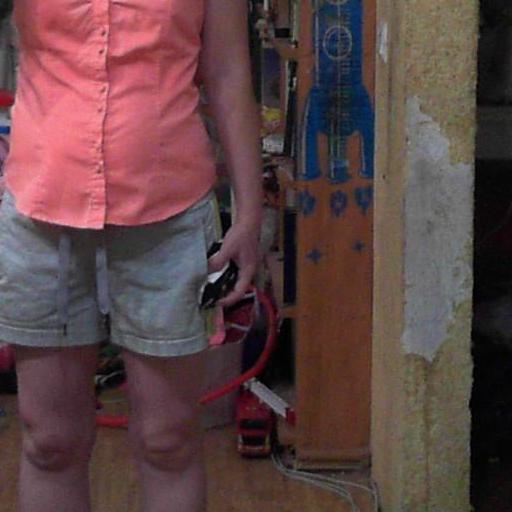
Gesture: no_gesture